Siege of Nisibis (350)

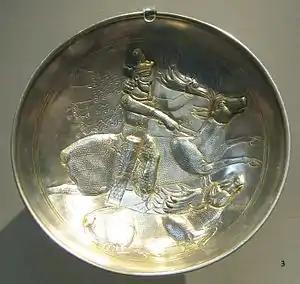
Silver and gold plate depicting the Sassanid ruler Shapur II.

In 335, During the Perso-Roman wars of 337–361, Emperor Constantine sent his son Constantius in preparation for a campaign against the Sasanid Empire. Constantius recruited and drafted new soldiers, implemented training and drills, expanded the cavalry, and stockpiled supplies. These preparations did not go unnoticed by the Sasanids. In 336, Shapur II sent his general Narses to invade Armenia. Narses, however, was later defeated and killed in Narasara. Following Constantine the Great's death, Shapur besieged Nisibis, which was then regarded as the key to Mesopotamia. After sixty or seventy days, no closer to taking Nisibis and with a plague hampering his army, he lifted the siege and returned to Persia. Although he lost at Nisibis, Shapur collected tribute from the Armenian king Khosrov starting in the year 345–6.